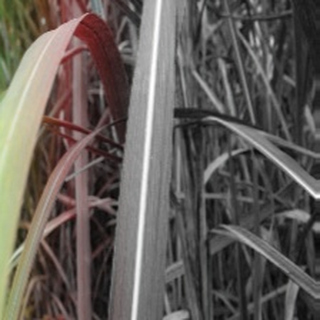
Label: sugarcane_bacterial_blight